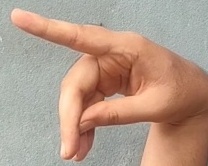
ASL sign: P